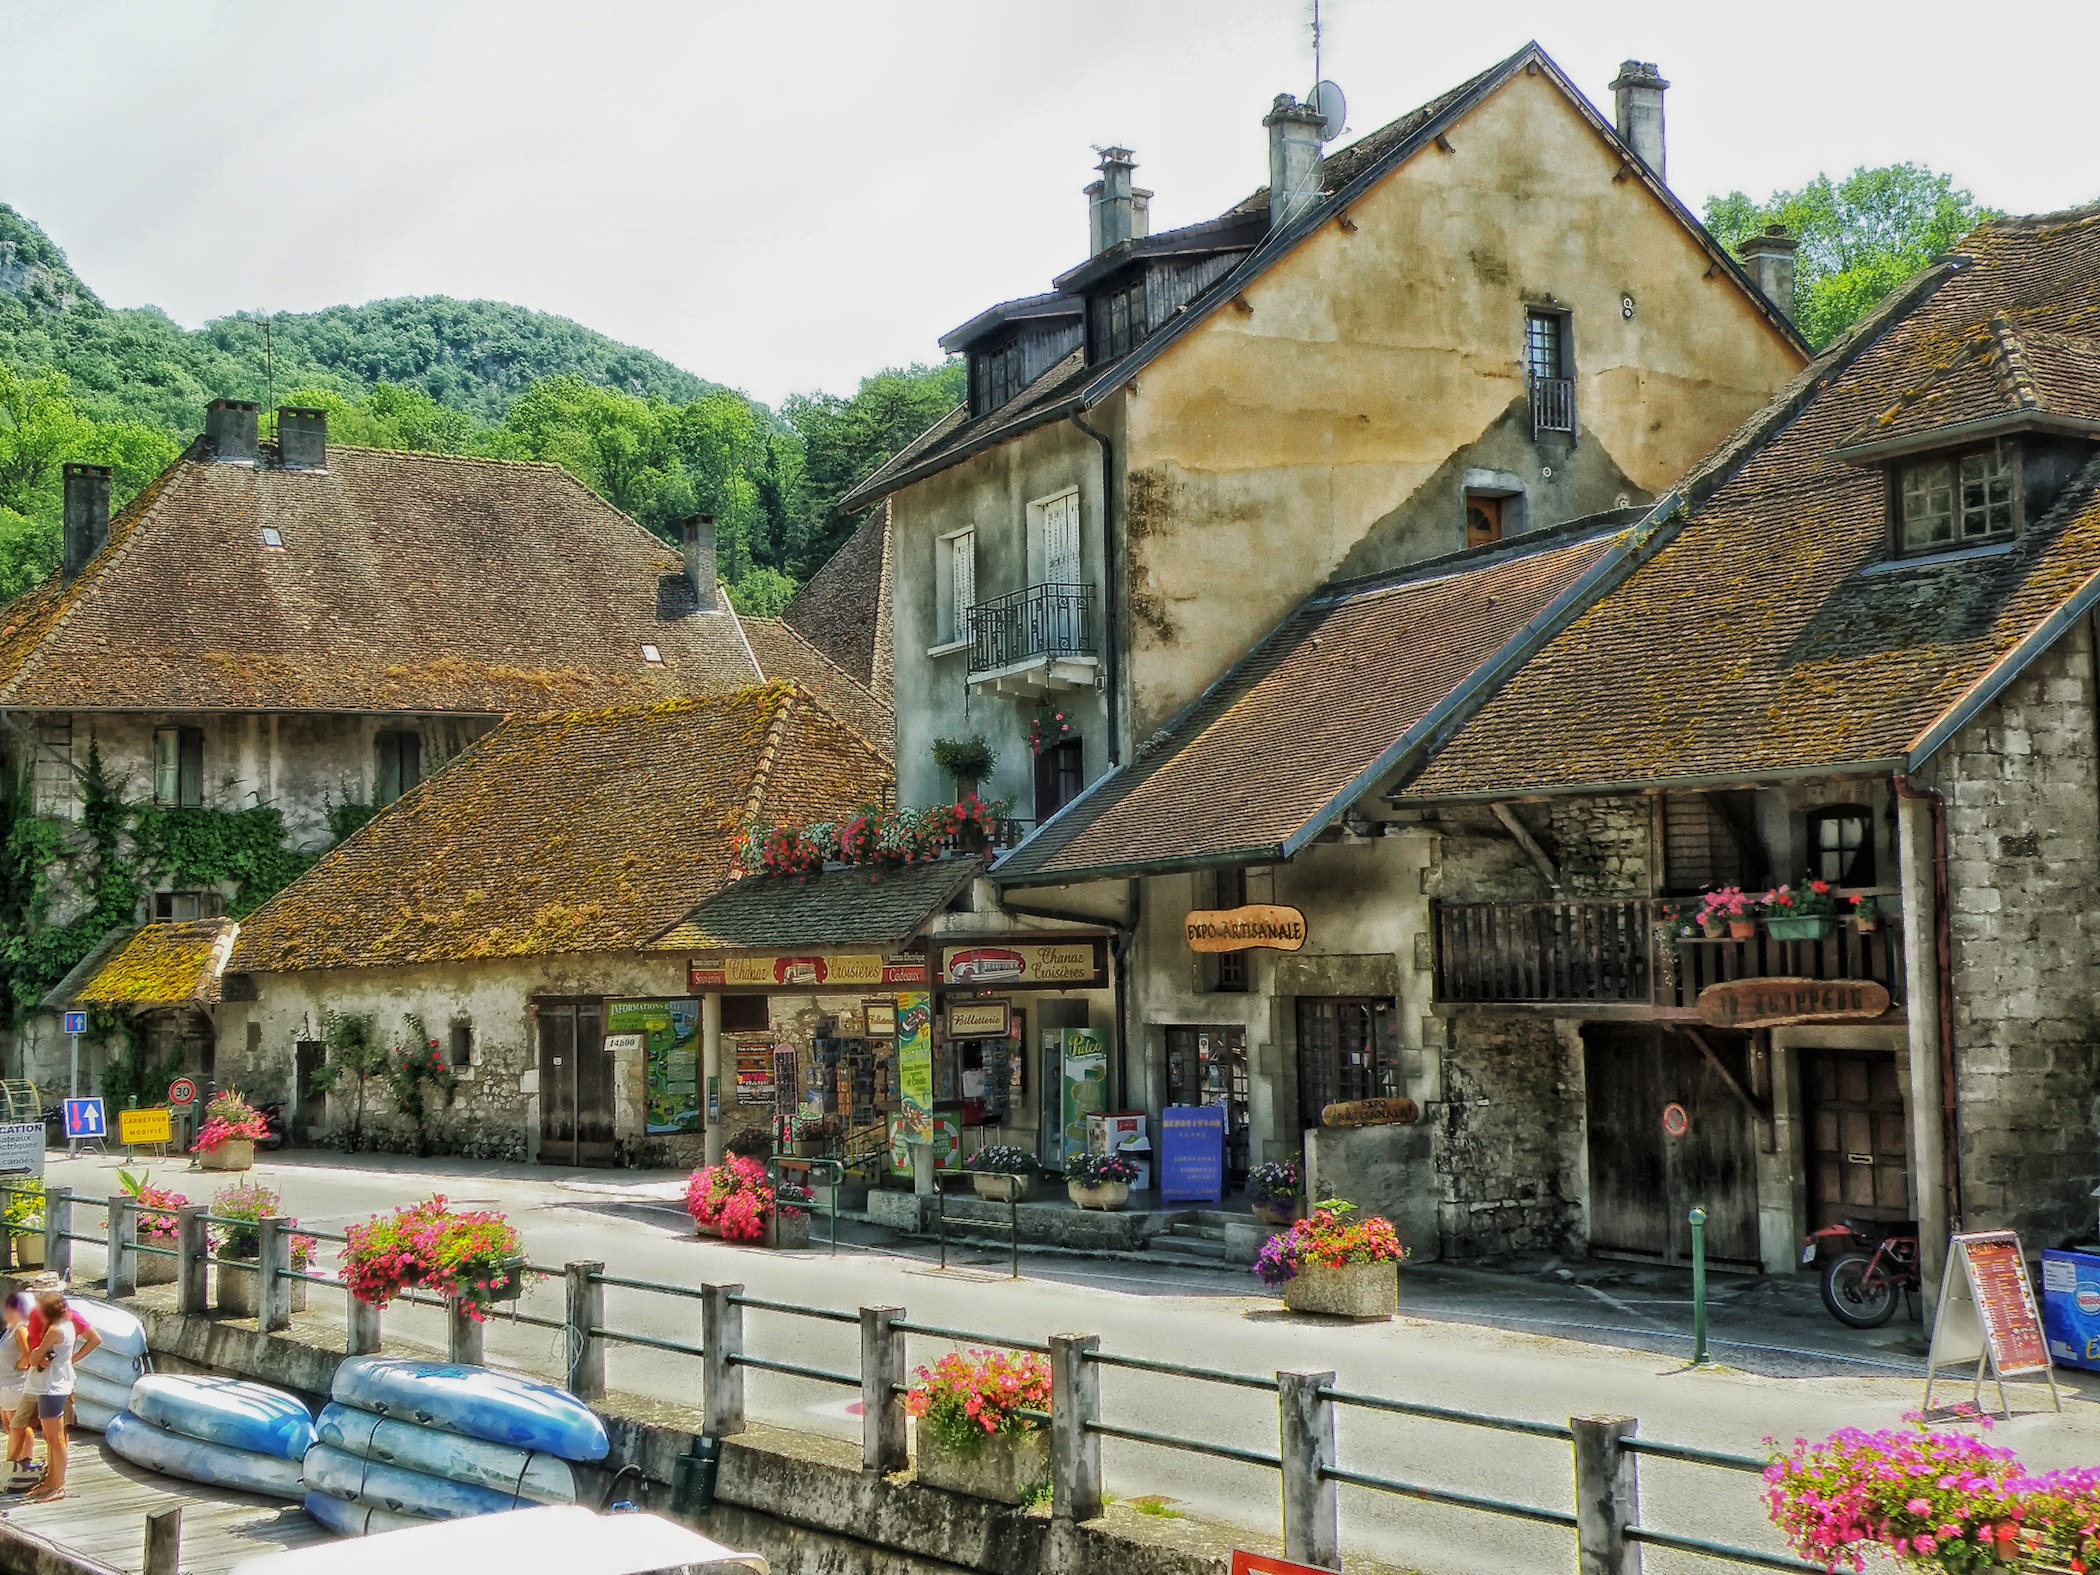
town, restaurant, summer, village, france, tourism, waterway, trees, outside, hdr, shops, buildings, tourists, stores, neighbourhood, rural area, human settlement, chanaz